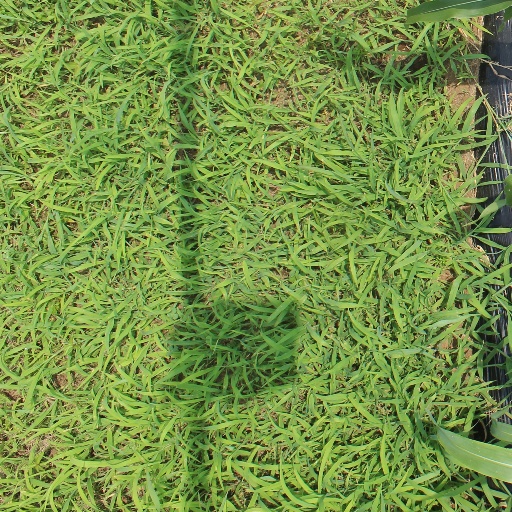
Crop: sorghum